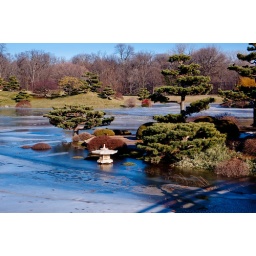
High water caused by heavy rains melting the snow. Standing on the bridge to the Japanese Garden. Dec 28, 2008 L1070237.dng